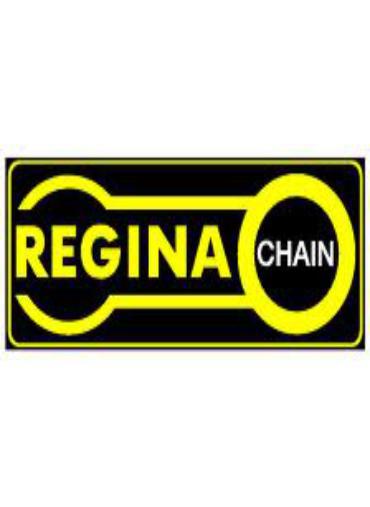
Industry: Clothes